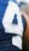
Number: 4